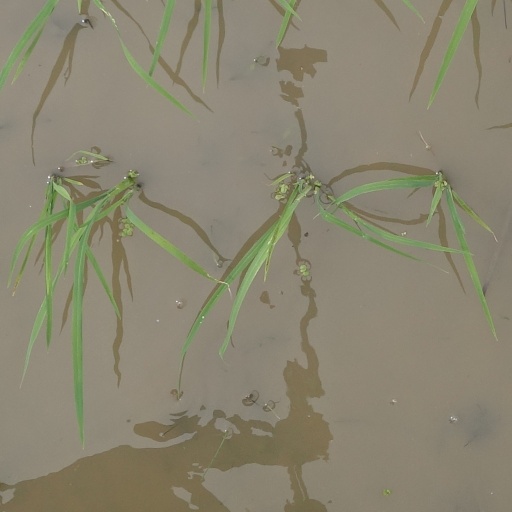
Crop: rice